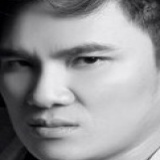
ca sĩ Lâm Chấn Huy